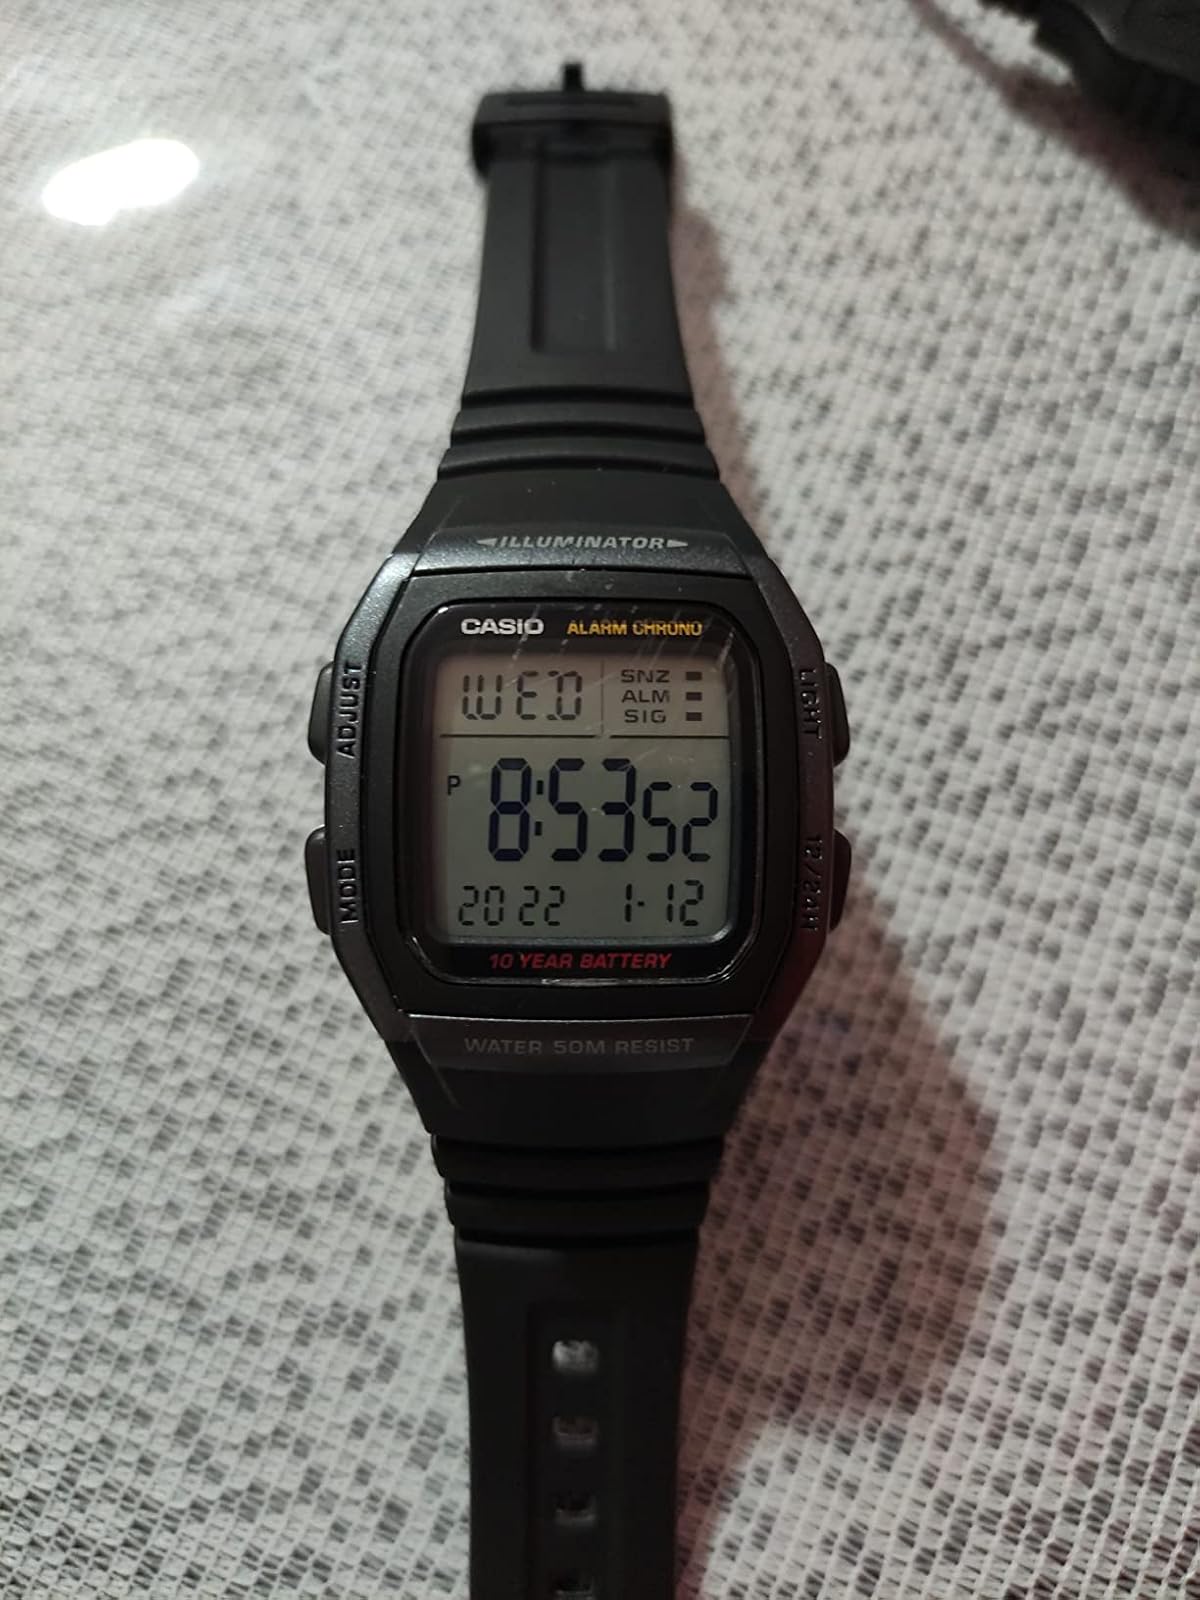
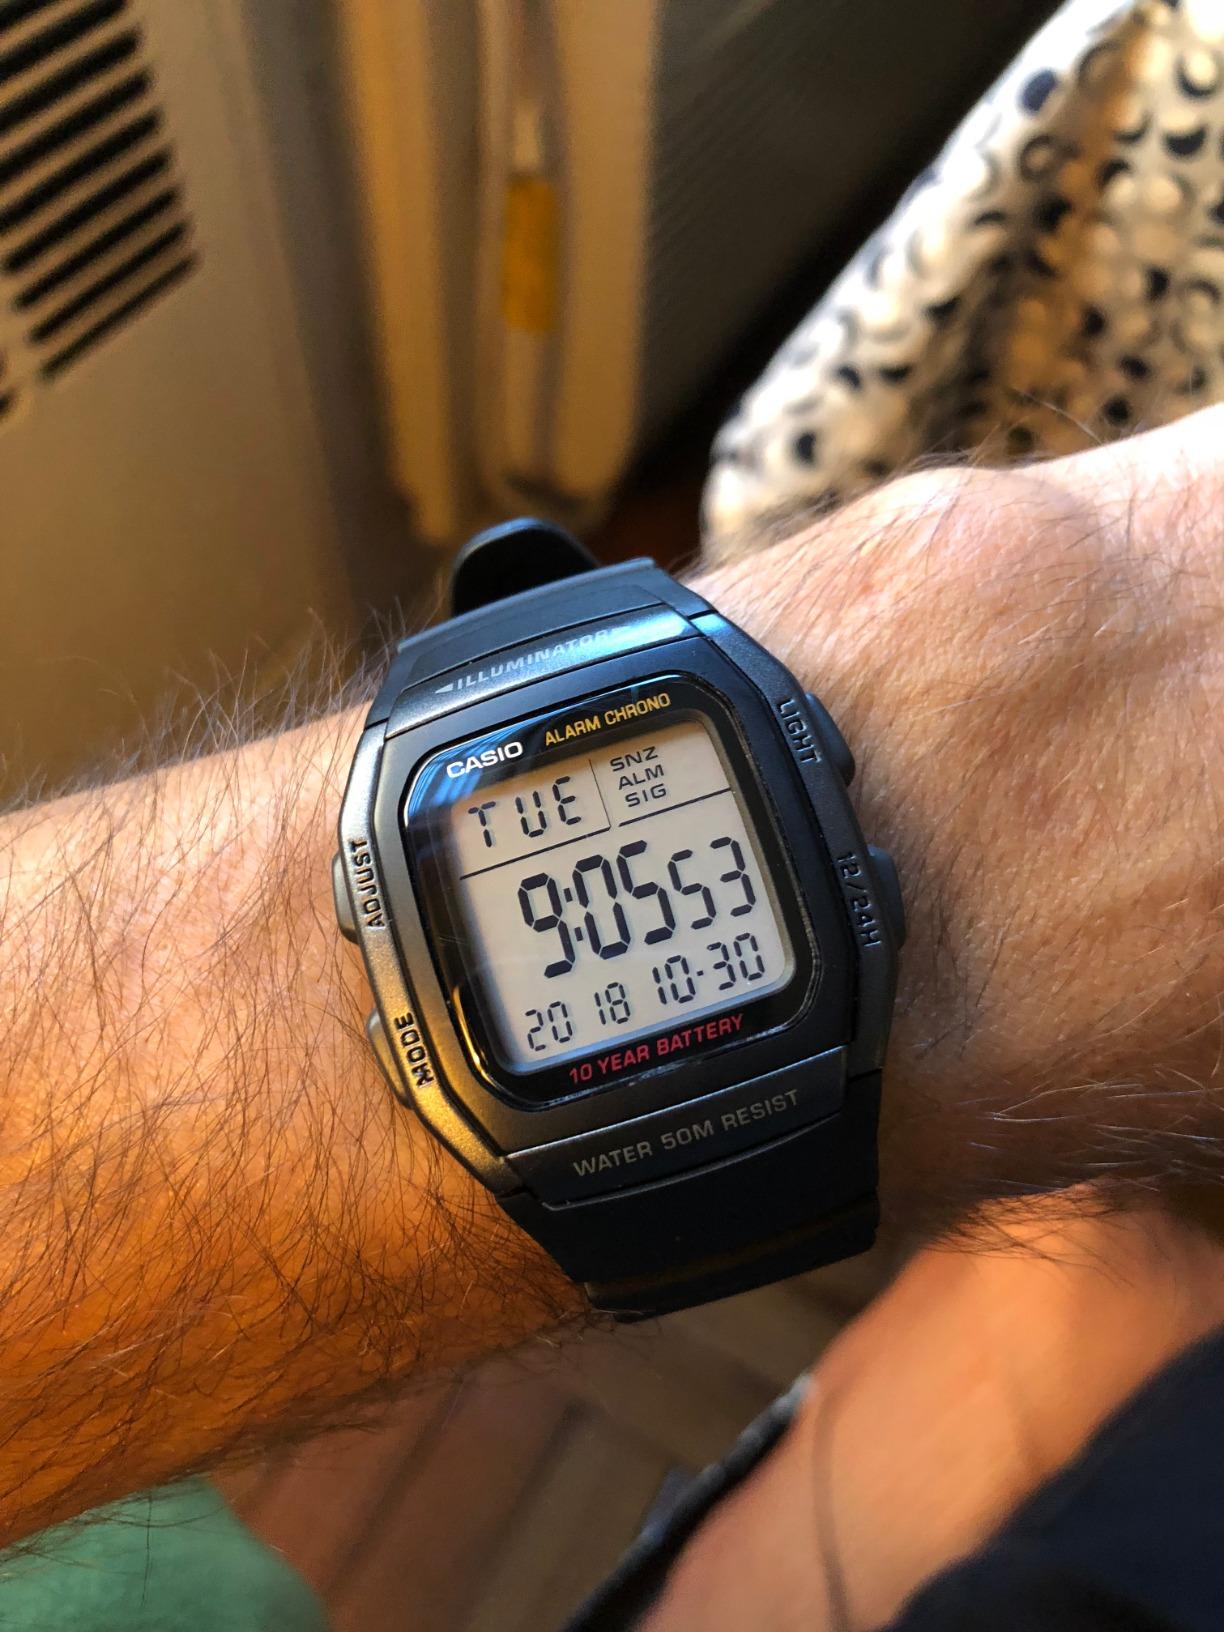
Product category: accessories_watch
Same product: yes